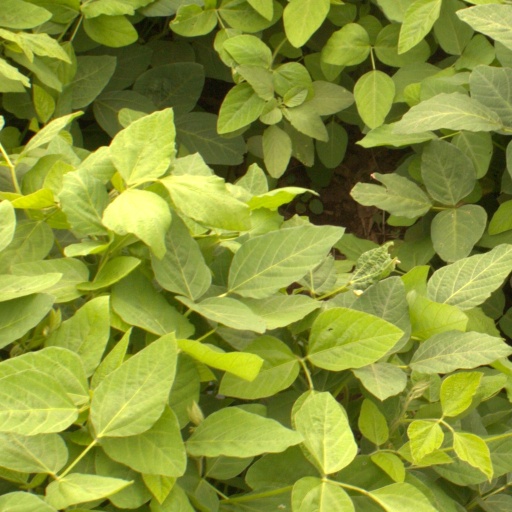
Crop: soybean